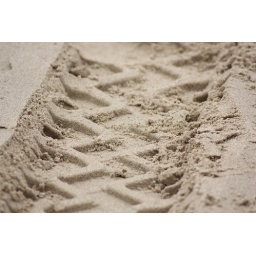
A day on the Freshfields near Liverpool with our inlaws, their dog Jas and our spaniel (Maggie) and pug (Parker).